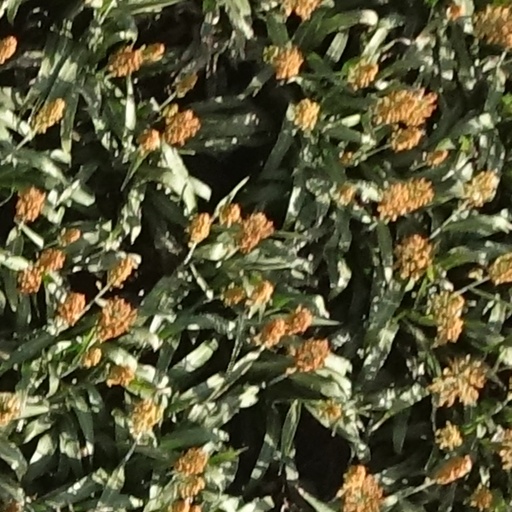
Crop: sorghum